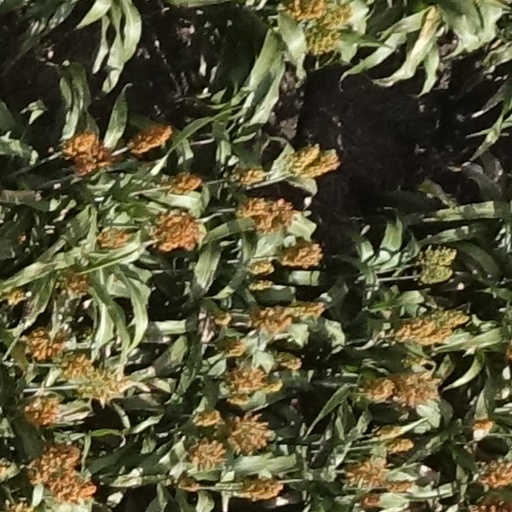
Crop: sorghum